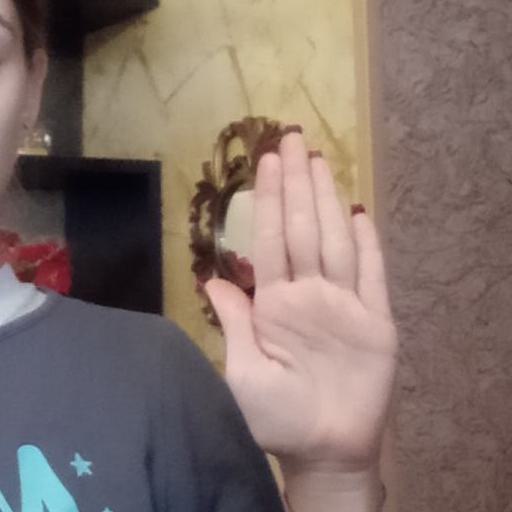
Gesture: stop